Robert Sidney, 1st Earl of Leicester

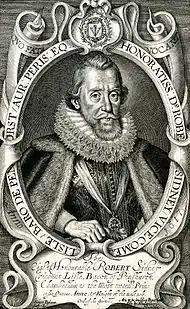
Engraved portrait of Sidney by Simon de Passe, 1617

Though the brother of one of the most famous poets in the English language, it was not suspected that Robert Sidney had himself been a poet until the 1960s, when his working notebook emerged (in a 19th-century binding) through the dispersal of the Library of Warwick Castle. Subsequent research showed it had been acquired in 1848 after passing through a number of sales beginning with the dispersal of the library at Penshurst in the early 19th century. Sold again at Sotheby's and acquired by the British Library in 1975 (catalogued as Add MS 58435), the autograph is, as its first editor P. J. Croft pointed out, "the largest body of verse to have survived from the Elizabethan period in a text entirely set down by the poet himself".